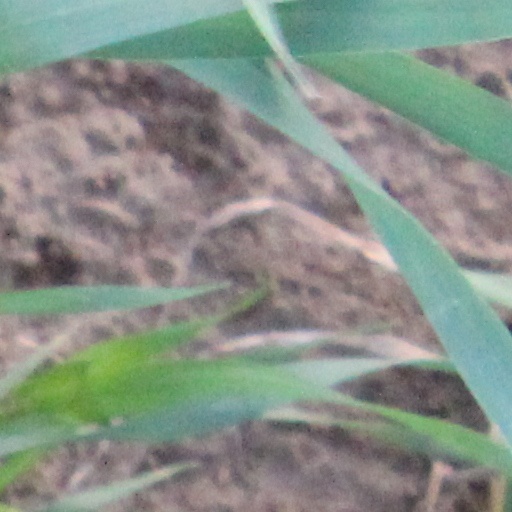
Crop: wheat